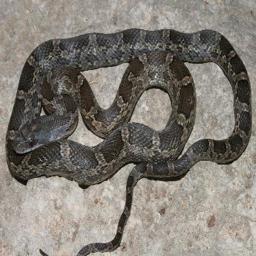
Animal: snakes